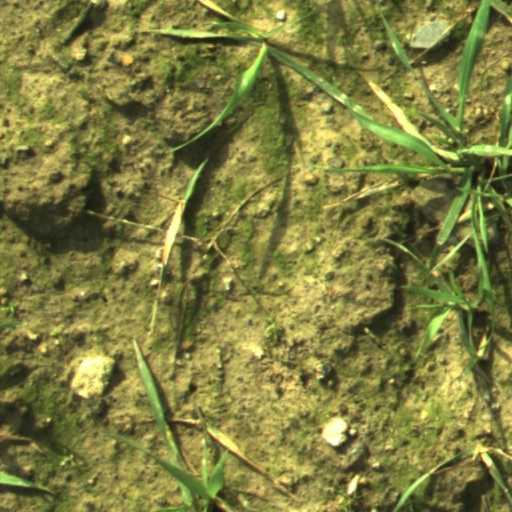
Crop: wheat